Coast Guard Air Station San Francisco

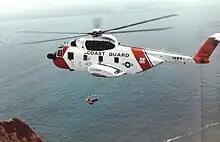
A HH-3F Pelican from the station

Coast Guard Air Station San Francisco was completed on February 15, 1941, making it one of the longest tenured tenants at SFO. The air station operated a PBY-5 Catalina and two RD-4 Dolphins. On November 1, 1941, the aircraft and personnel were placed under Navy command where they continued to conduct Search and Rescue and Coastal Patrols through the end of World War II. Coast Guard Air Station San Francisco was also tasked with aiding in the construction of the highly classified and secret Long Range Navigation (LORAN) stations in the North Pacific in 1943. Proving an invaluable asset in this important mission, the San Francisco-based PBY-5 Catalina was instrumental in the completion of the Aleutian LORAN chain by transporting personnel, supplies and building materials. World War II the base was called Naval Auxiliary Air Facility Mills Field and Coast Guard Air Station, San Francisco.